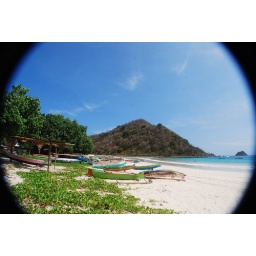
fishing boats in the left (leeward) end of SelongB beach